Stade Pershing

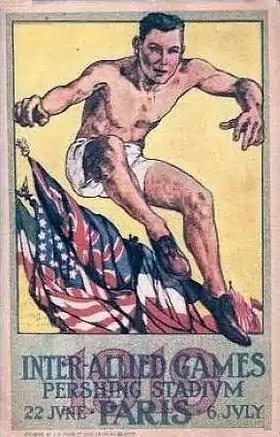
Inter-Allied Games 1919

Stade Pershing was a multi-purpose stadium in the Bois de Vincennes in Paris, France. It was used mostly for football matches and hosted the final of the Coupe de France on four occasions. It hosted the Inter-Allied Games in 1919 and the first Women's World Games in 1922. It also hosted some of the football matches during the 1924 Summer Olympics. The stadium was able to hold 29,000 spectators at its height; it opened in 1919 and closed in 1960.